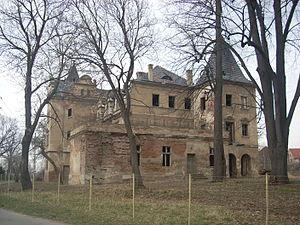
Nowizna est une localité polonaise de la gmina et du powiat de Dzierżoniów en voïvodie de Basse-Silésie.